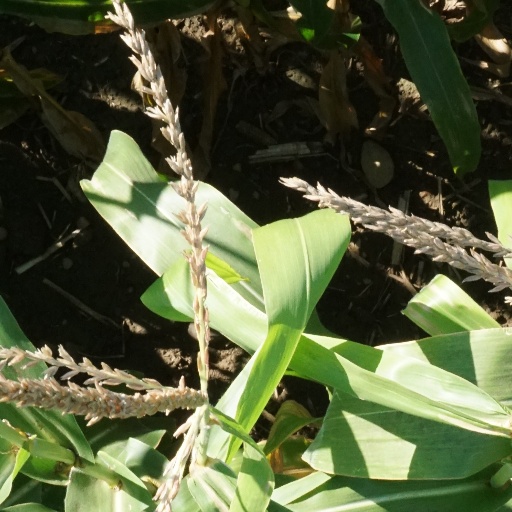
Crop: maize; corn